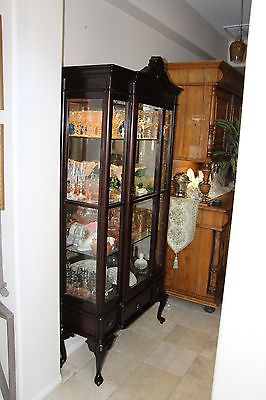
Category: cabinet